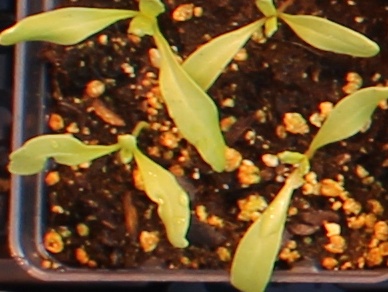
Label: Sugar beet